Battle of Bomarsund

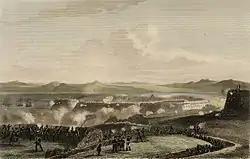
Attack of Bomarsund.

The bombardment of the main fortress started late on 15 August 1854 with land based guns and the navy opening fire. The second tower, "Notvik", was also destroyed after British artillery opened fire from their hill opposite to the tower. With only a few guns capable of firing in the direction of the bombarding ships, the Russian forces hoped that the French and British forces would attack by land. However, after the bombardment continued into the 16 August without any indication of landings, it became apparent to the Russian commander that British and French intended to reduce the fortress with artillery fire. After eight hours of bombardment they managed to create a gaping hole in the fortress's walls. After most of the guns had been destroyed, the commandant of the tower surrendered to the British and French forces on 16 August 1854.